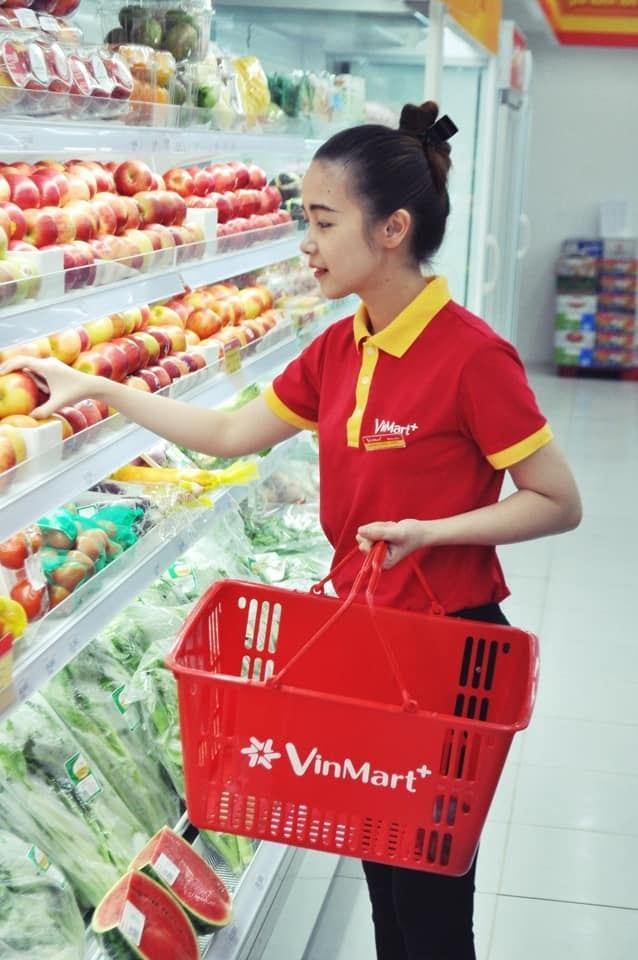
có một quả táo đang được người phụ nữ sờvào